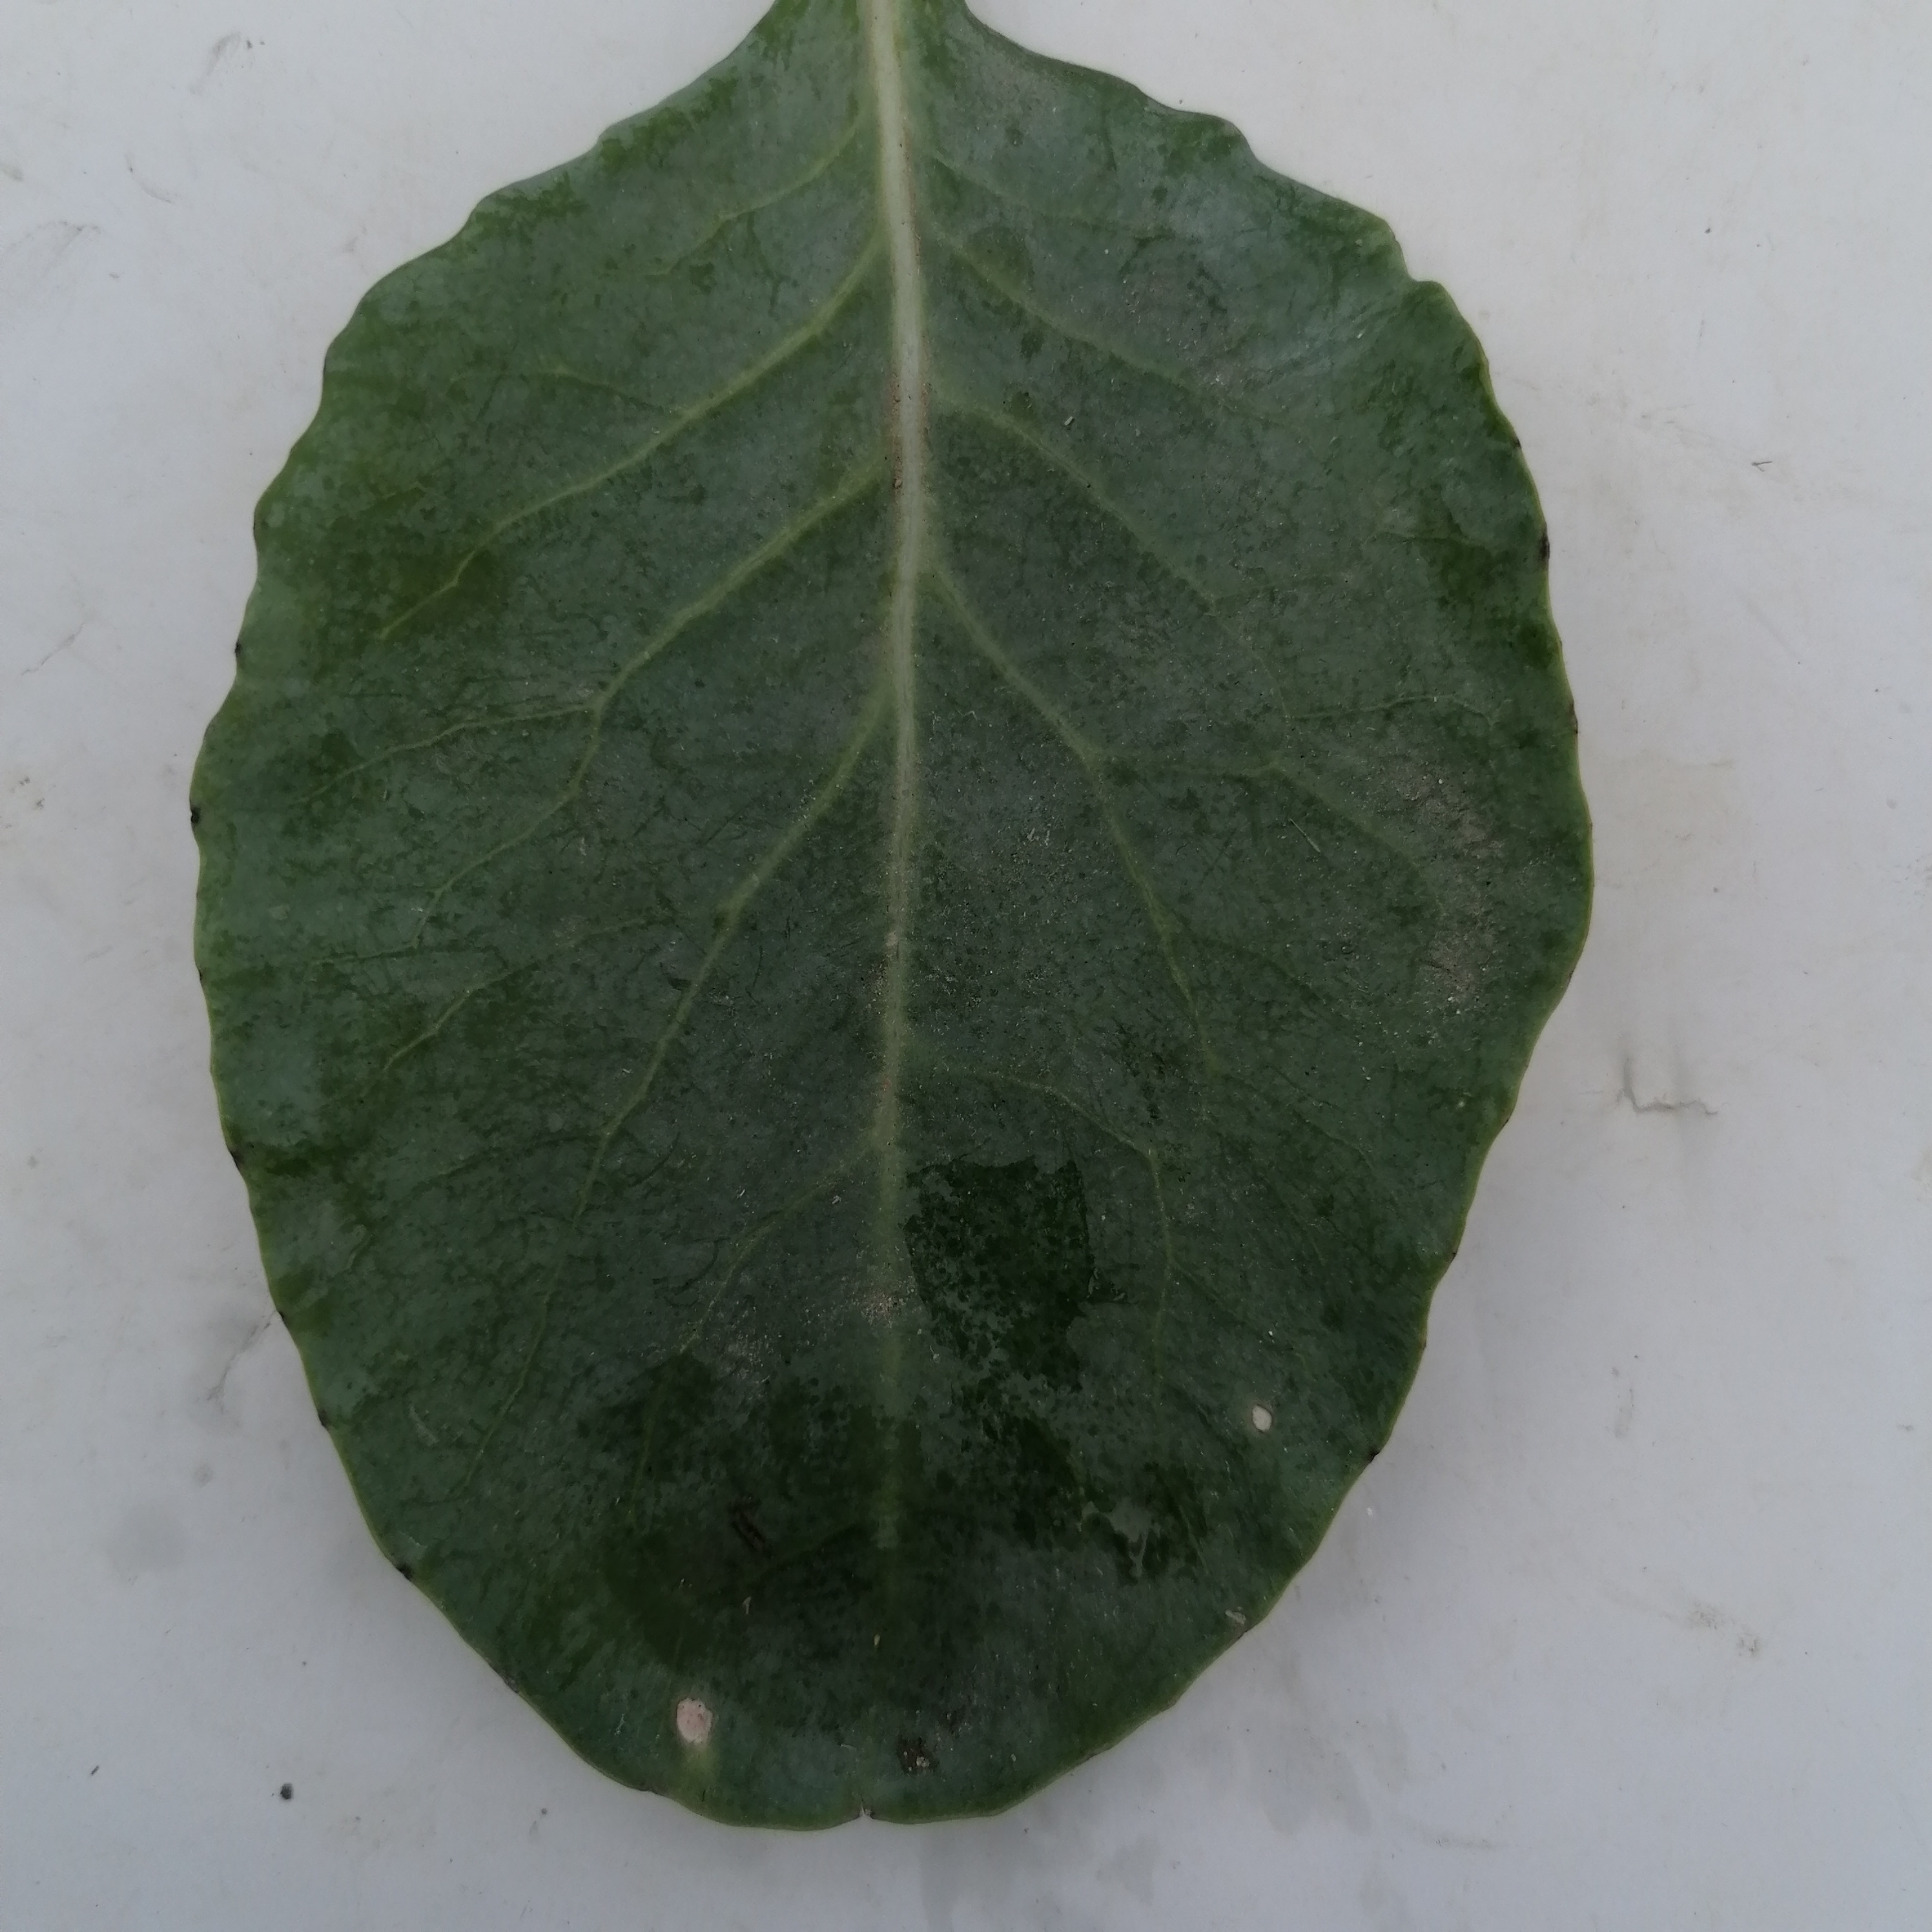
Label: Insect Hole